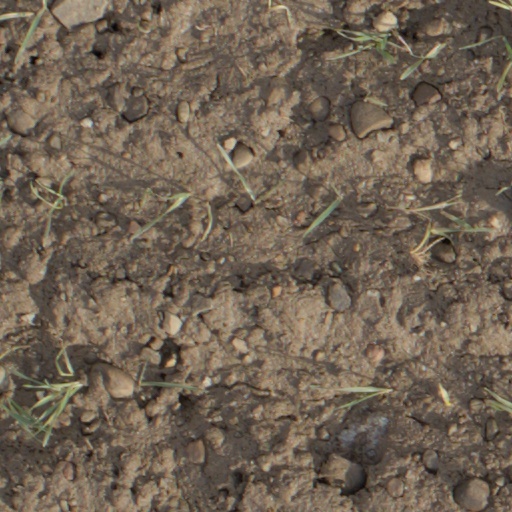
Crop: wheat